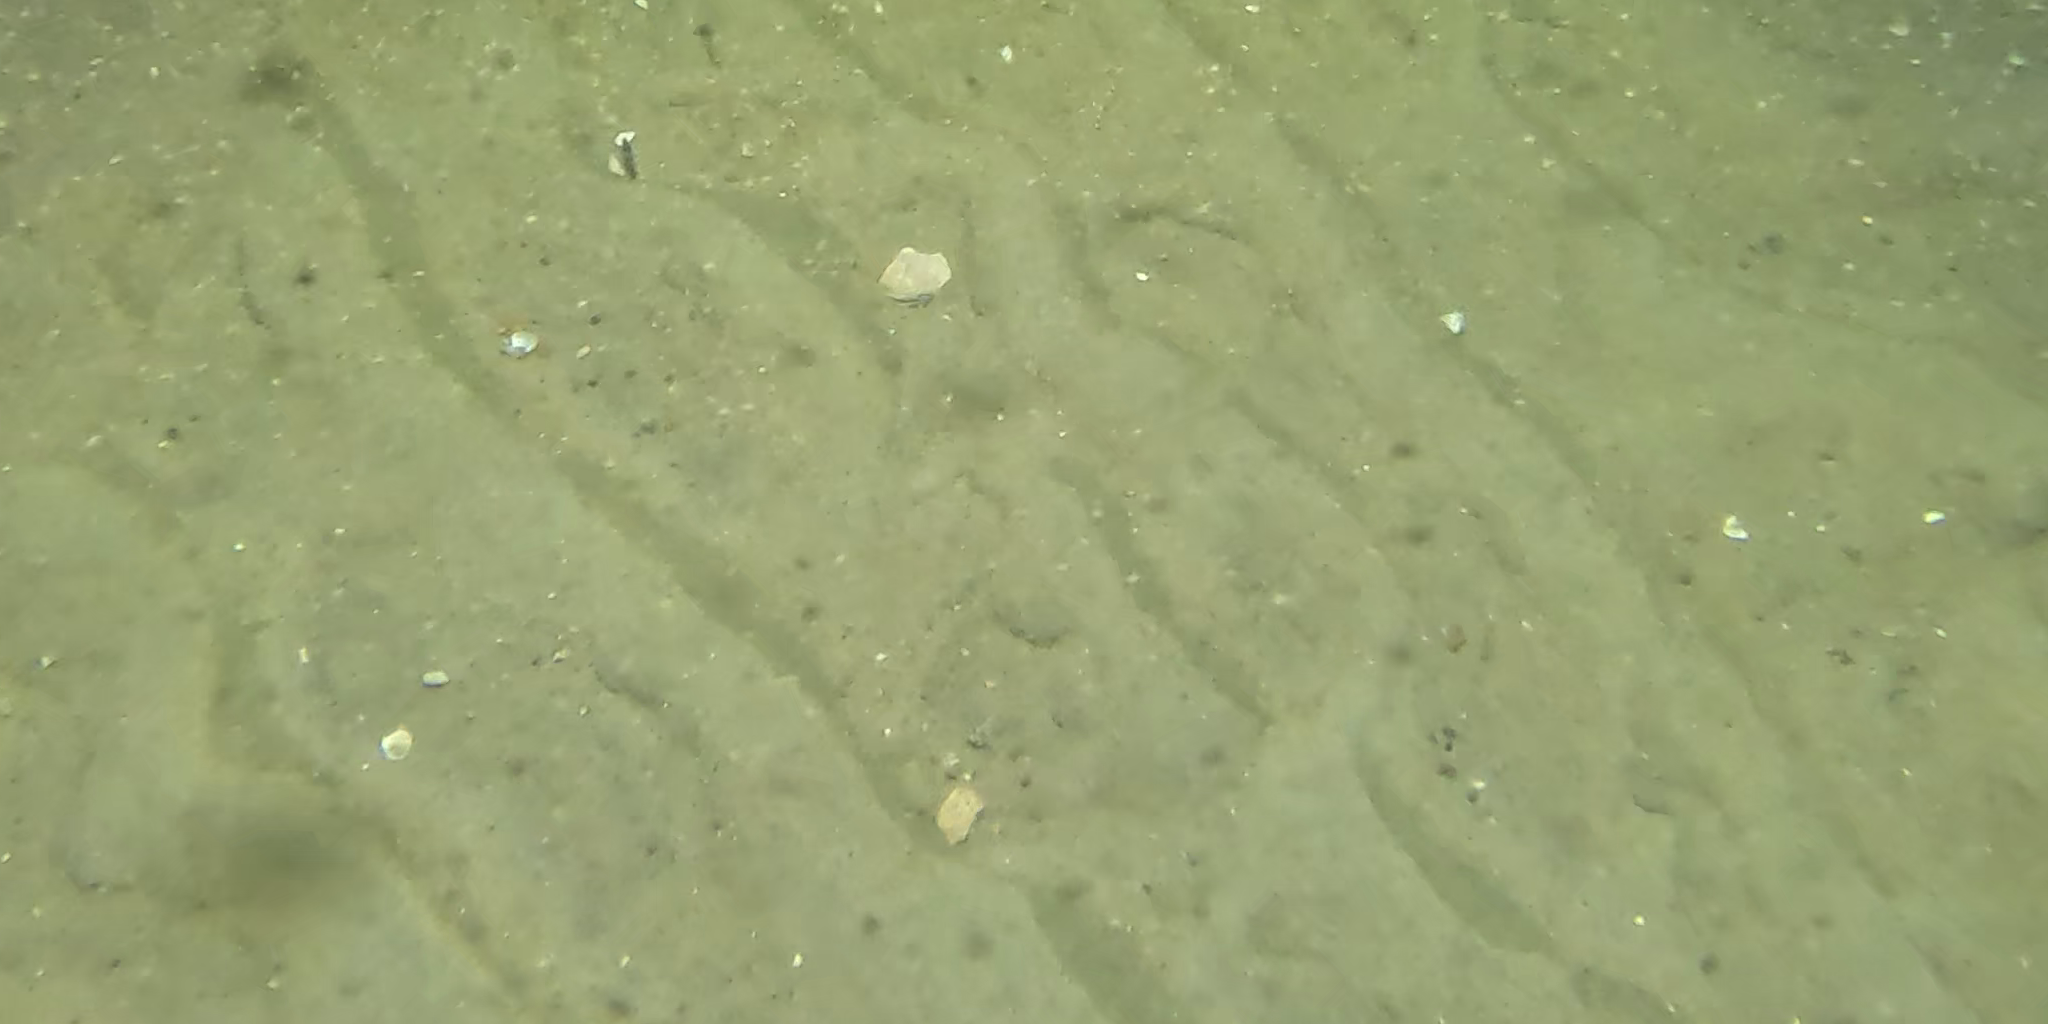
Seabed habitat: sand